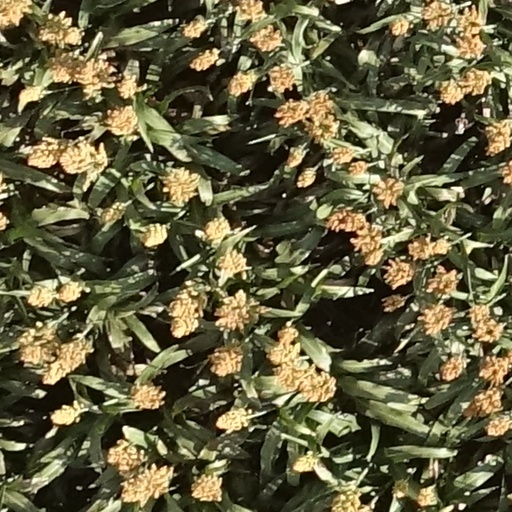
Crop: sorghum